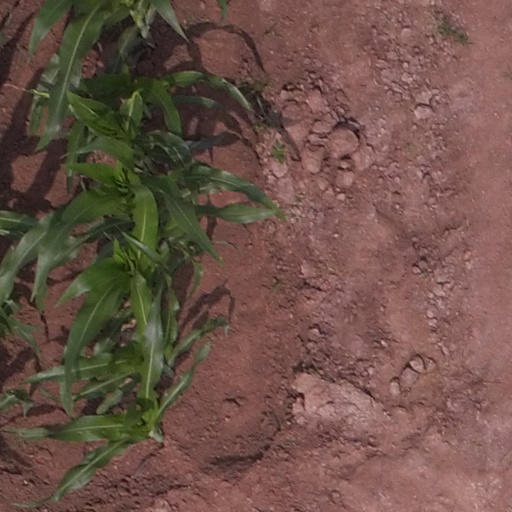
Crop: maize; corn